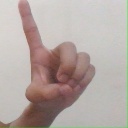
अक्षर: ड